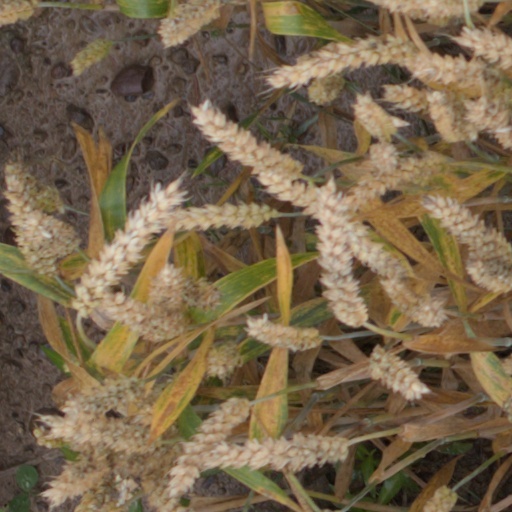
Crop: wheat